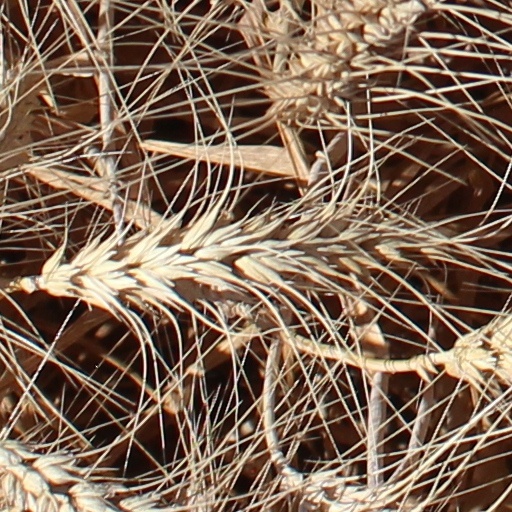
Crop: wheat